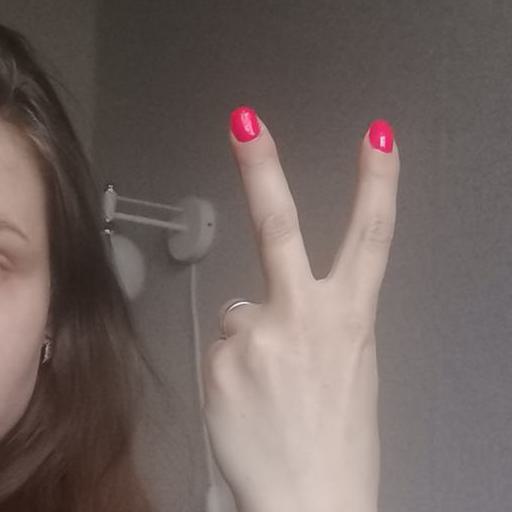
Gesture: peace_inverted